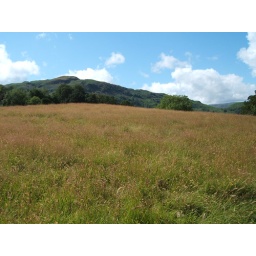
Field of grass and wildflowers above Rydal water